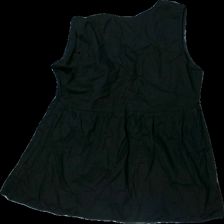
View: back
Type: Top
Category: Ladies
Brand: Not in the list
Brand text on label: Dice
Colors: Black
Material: 100% Cotton
Cut: Loose
Size: M
Season: All
Damage: stain
Damage location: middle left
Price range: <50
Recommended usage: Repair
Description: black top